California State University police departments

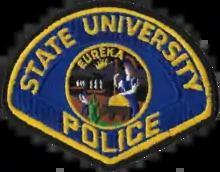
Former patch used in the early 1980s

The California State University police departments (CSUPD) (known within the California State University system as the Cal State Police or University Police) are the police departments of the California State University system. Their police officers are duly sworn peace officers of the State of California, as established by section 830.2(c) of the California Penal Code. There are a total of 23 campuses in the California State University system, each with their own police department. Each campus' police department has its own chain of command; however, some of the policies are system-wide.